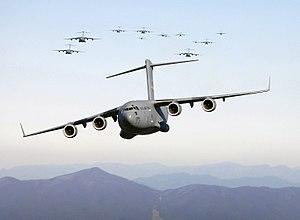
Treize avions C17-Globemaster III volant au dessus des Blue Ridge Mountains en Virginie (USA) durant un entrainement tactique le 20 décembre 2005. Les avions présentés appartiennent aux 437 et 315e compagnies de la base de Charleston (Caroline du sud)